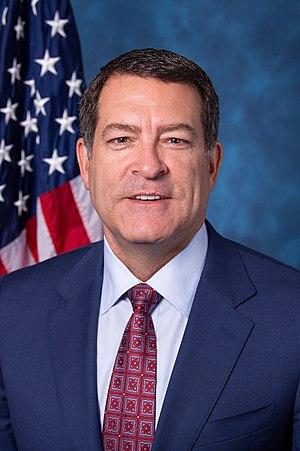
Depuis le recensement de 1980, le Tennessee élit huit membres de la Chambre des représentants des États-Unis.
Mark E. Green, né le 8 novembre 1964 à Jacksonville, est un homme politique américain. Membre du Parti républicain, il est élu à la Chambre des représentants des États-Unis en 2018.